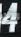
Number: 4